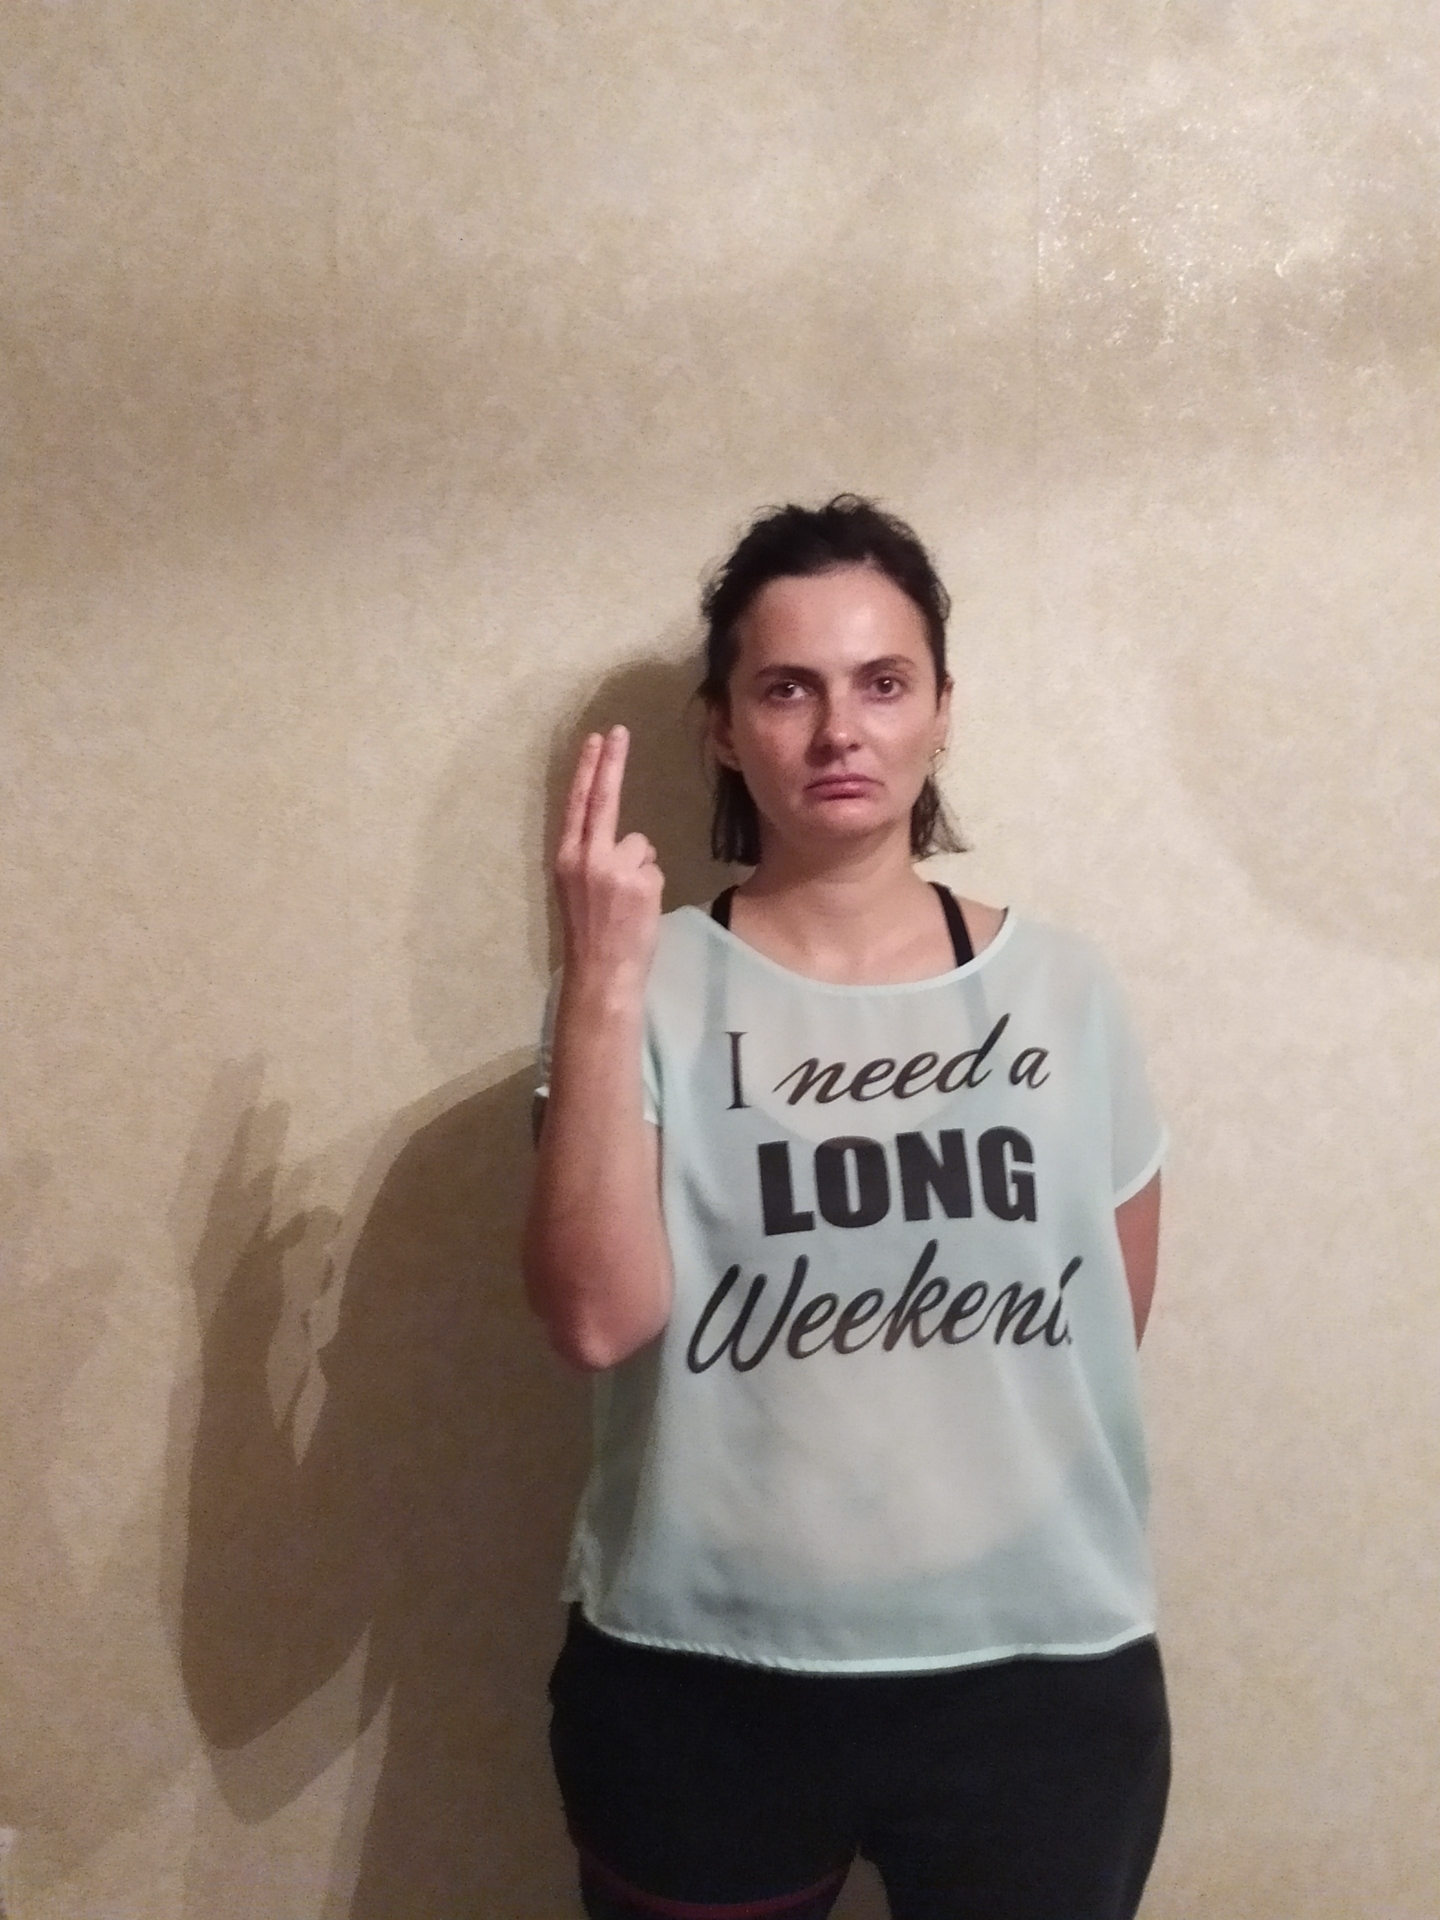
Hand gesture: two_up_inverted